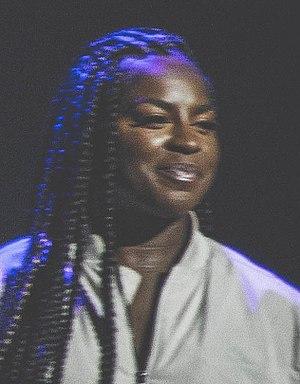
Anna Kendrick/Ester Dean